Russian National Research Medical University

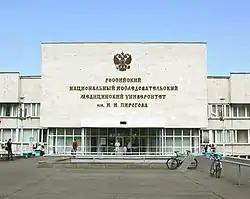
University entrance

Pirogov Russian National Research Medical University (formerly known as Russian State Medical University) is a medical university in Moscow, Russia founded in 1906. It is fully accredited and recognized by Russia's Ministry of Education and Science and is under the authority of the Ministry of Health and Social Development. It was named after Russian surgeon and pedagogue N.I. Pirogov (1810-1888). In 2024 "US News & World Report" ranked it #1,563 in the world.